Connie Stevens

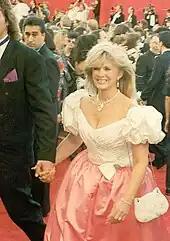
Stevens at the 1989 Academy Awards

Stevens' popularity on the small screen and as a recording star encouraged Warner Bros. to try her in films. She starred in three films for the studio, all opposite Troy Donahue: "Parrish" (1961), as a rural girl; "Susan Slade" (1962), playing the title role, an unwed mother; and "Palm Springs Weekend" (1963), a teen romantic comedy. In 1962 Warner Bros. suspended her briefly for refusing to go on a publicity tour. She performed in "Wizard of Oz" on stage in Kansas.